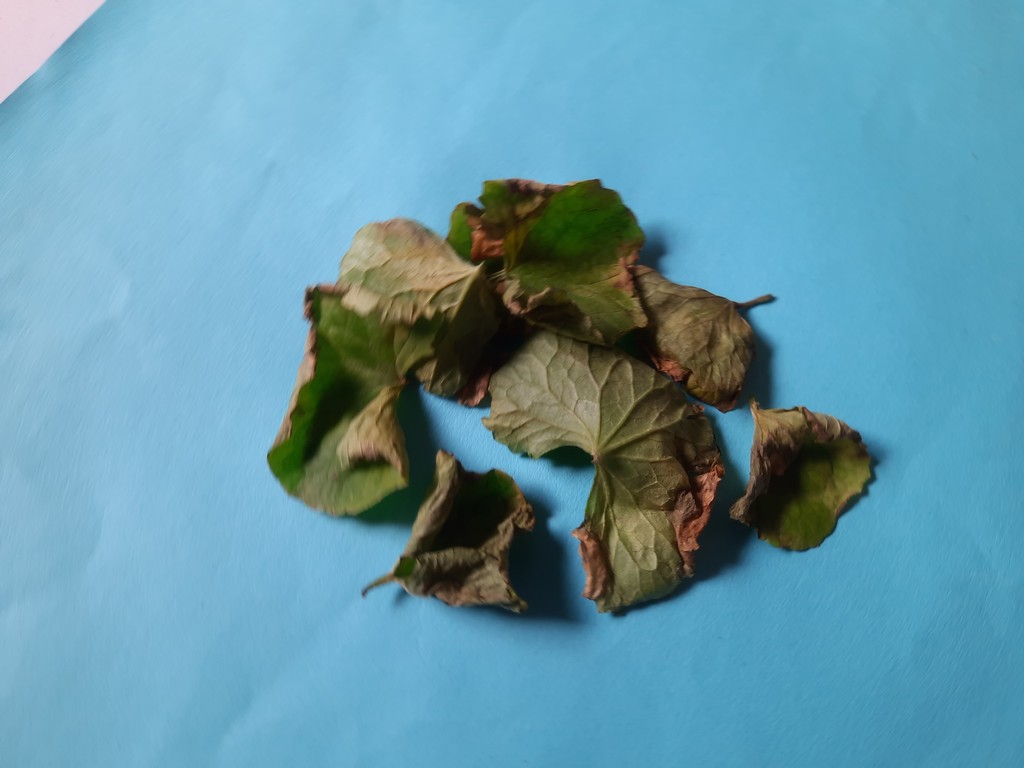
Label: Unhealthy